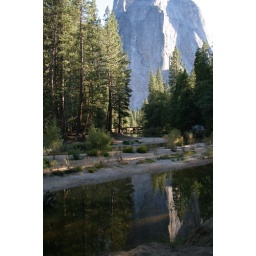
trees and rocks in Yosemite 2